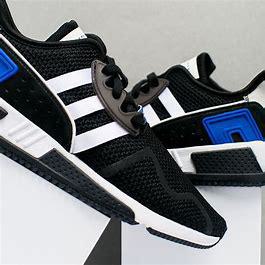
Brand: Adidas
Model: EQT Cushion Adv